Harry Grindell Matthews

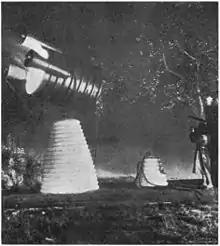
1925 photo that purports to show a night demonstration of the ray on the island of Flat Holm

In 1923, Matthews claimed that he had invented an electric ray that would put magnetos out of action. In a demonstration to select journalists, Matthews stopped a motorcycle engine from a distance. Matthews also claimed that with enough power it could shoot down aeroplanes, explode gunpowder, stop ships, and incapacitate infantry from the distance of . Newspapers obliged by publishing sensational accounts of his invention.